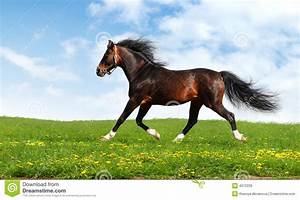
Label: horse